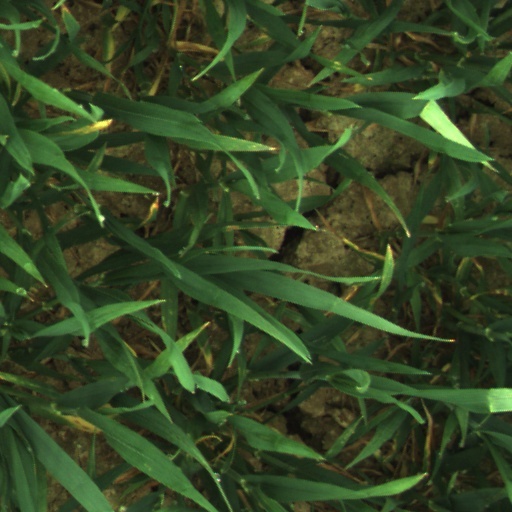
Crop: wheat